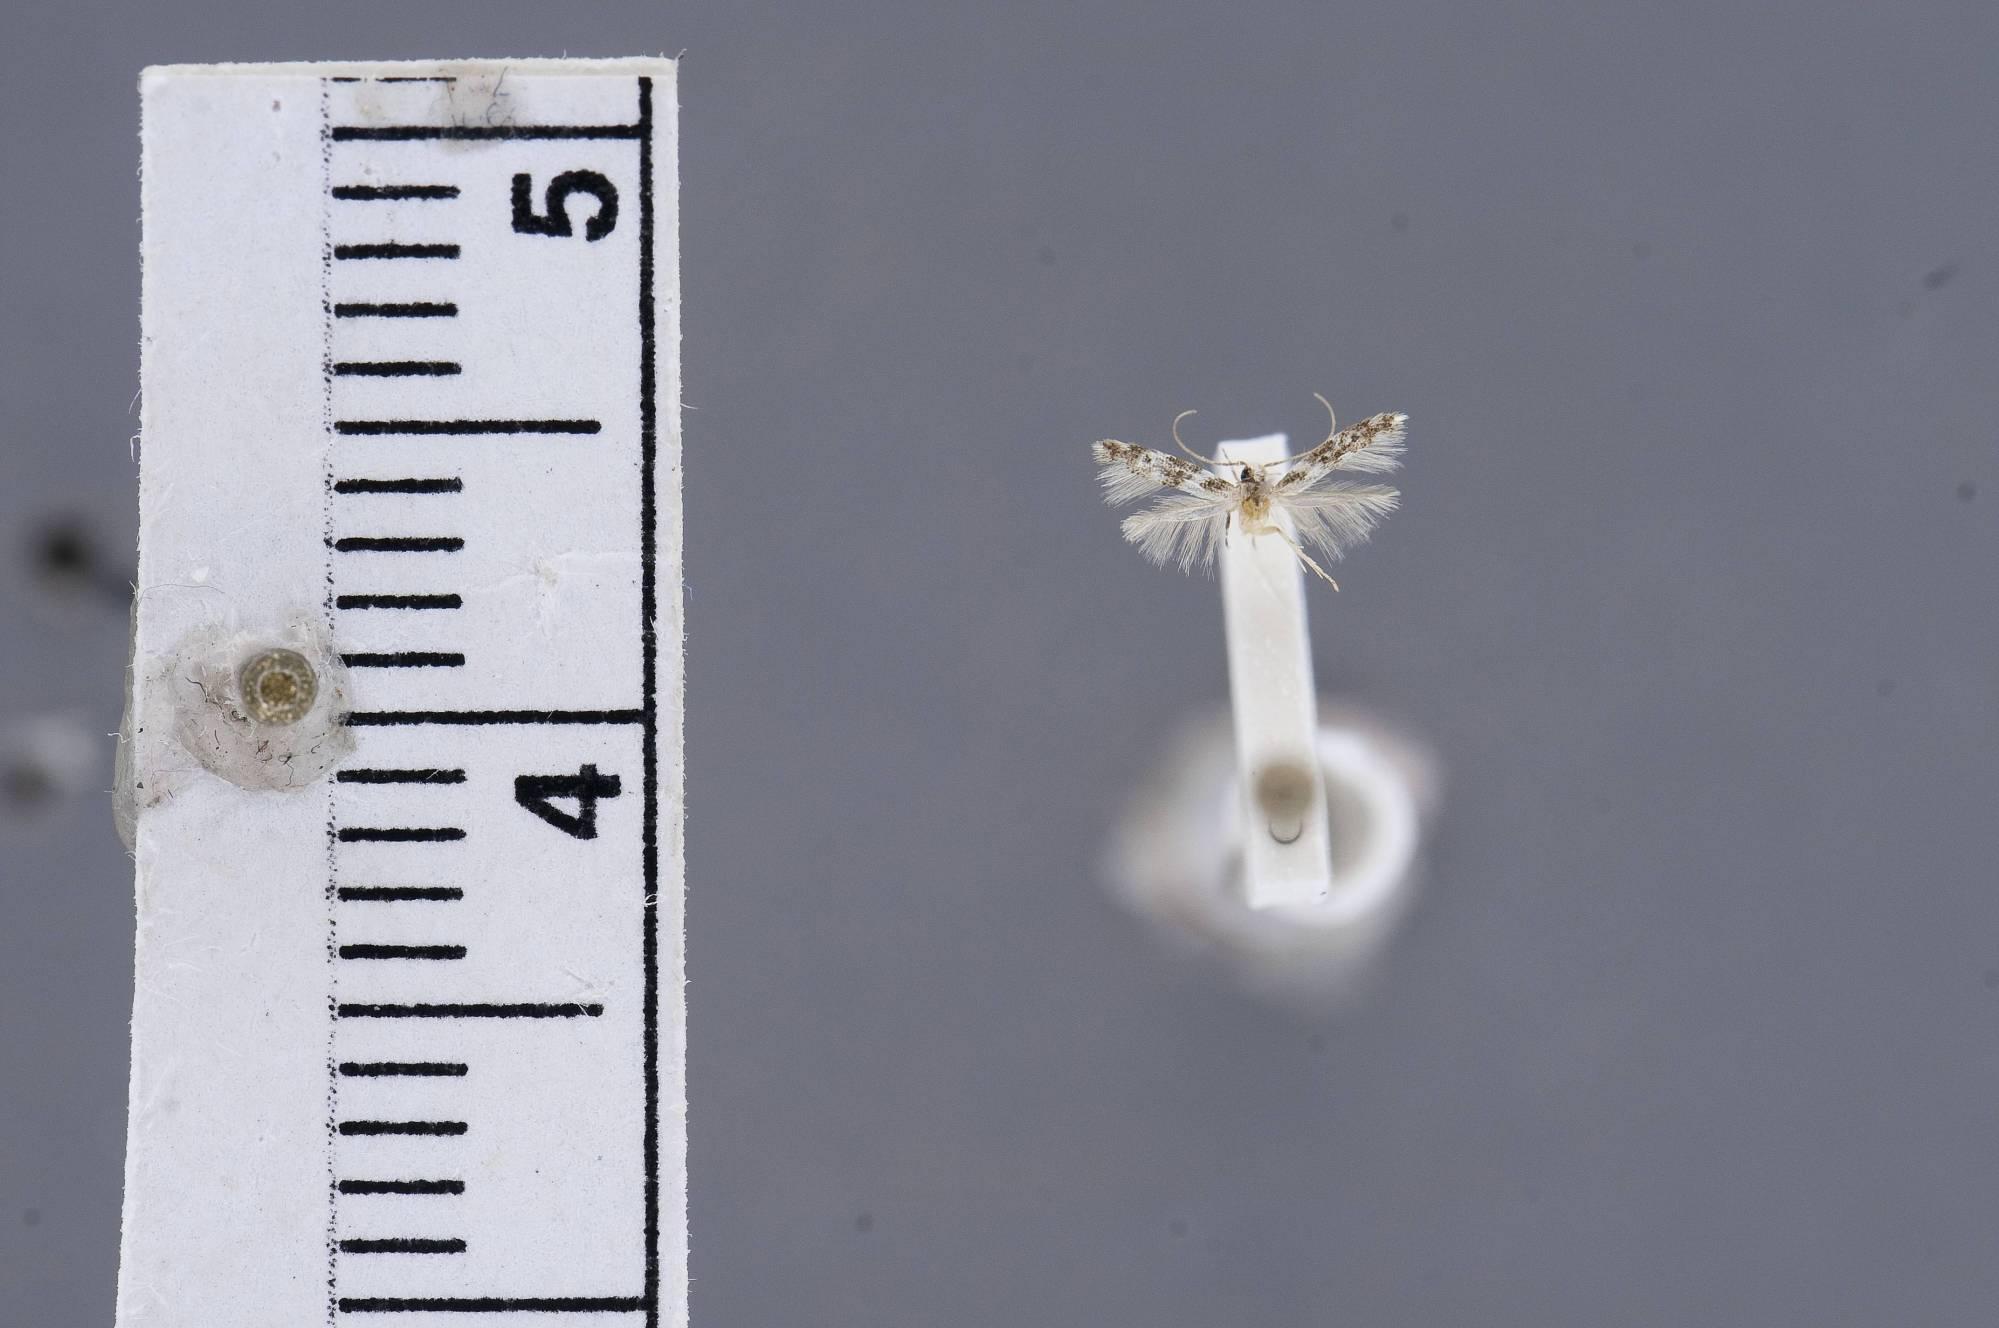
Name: Herlinda fasciola
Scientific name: Herlinda fasciola Clarke, 1986
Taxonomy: Animalia, Arthropoda, Insecta, Lepidoptera, Glossata, Cosmopterigidae, Cosmopteriginae
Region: J. F. Clarke
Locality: Fatu Hiva, Omoa, Marquesas Islands, French Polynesia, France
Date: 14 Mar 1968